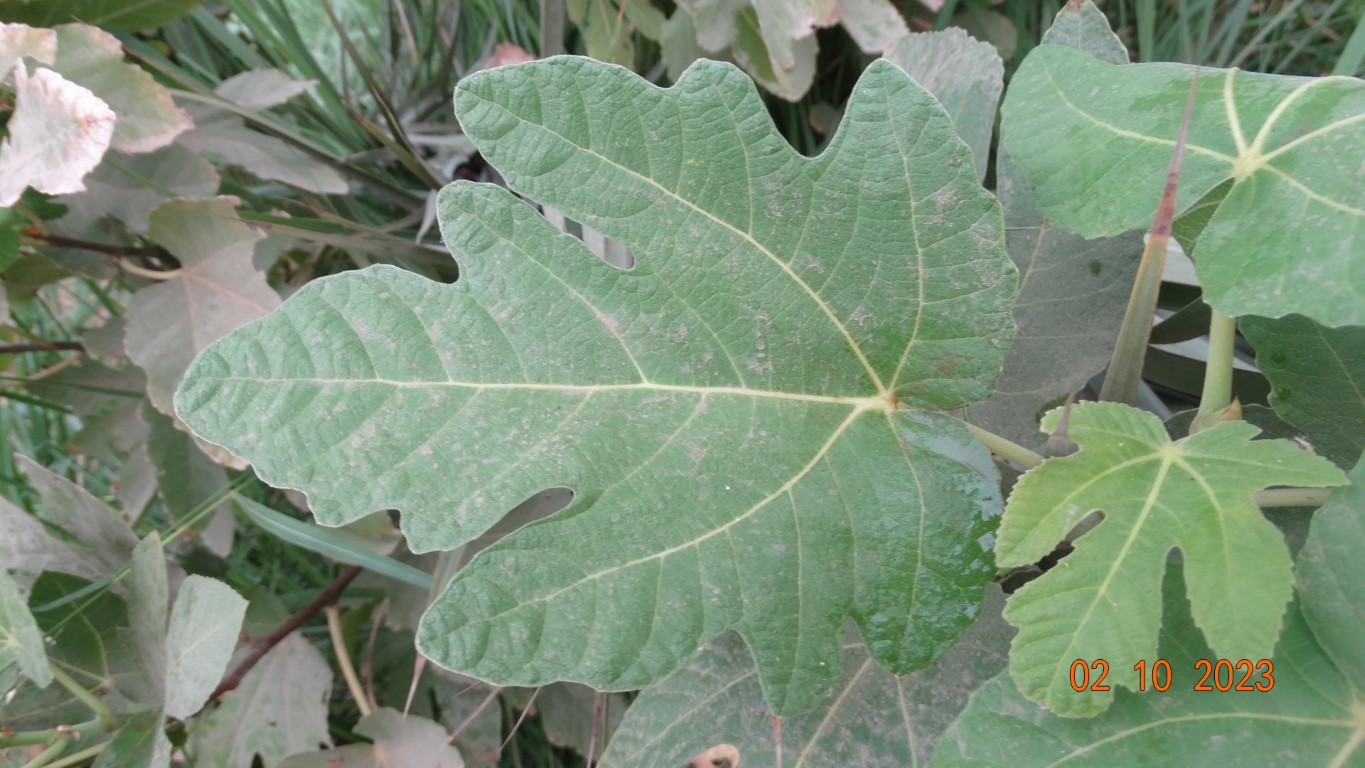
Label: healthy